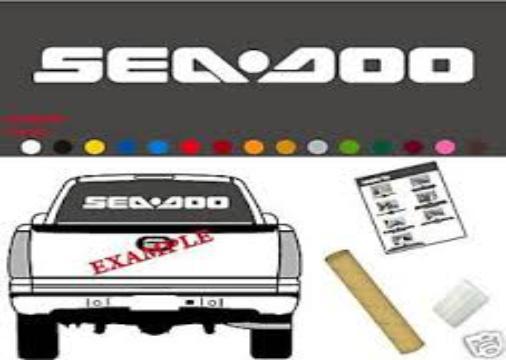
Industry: Sports